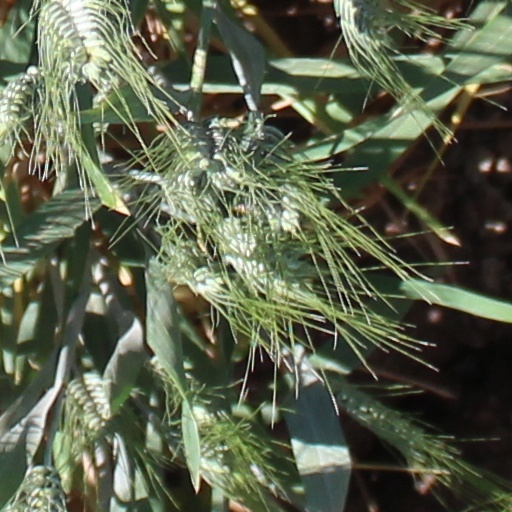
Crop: wheat